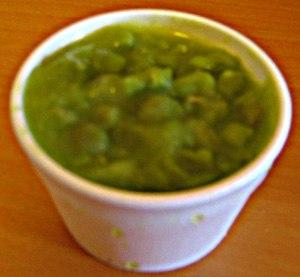
Le Pois cultivé est une espèce de plante annuelle de la famille des légumineuses, largement cultivée pour ses graines, consommée comme légume ou utilisée comme aliment du bétail. Le terme désigne aussi la graine elle-même, riche en énergie et en protéines. Les pois secs se présentent souvent sous la forme de « pois cassés ». Les pois frais, récoltés avant maturité, sont plus couramment appelés « petits pois ».